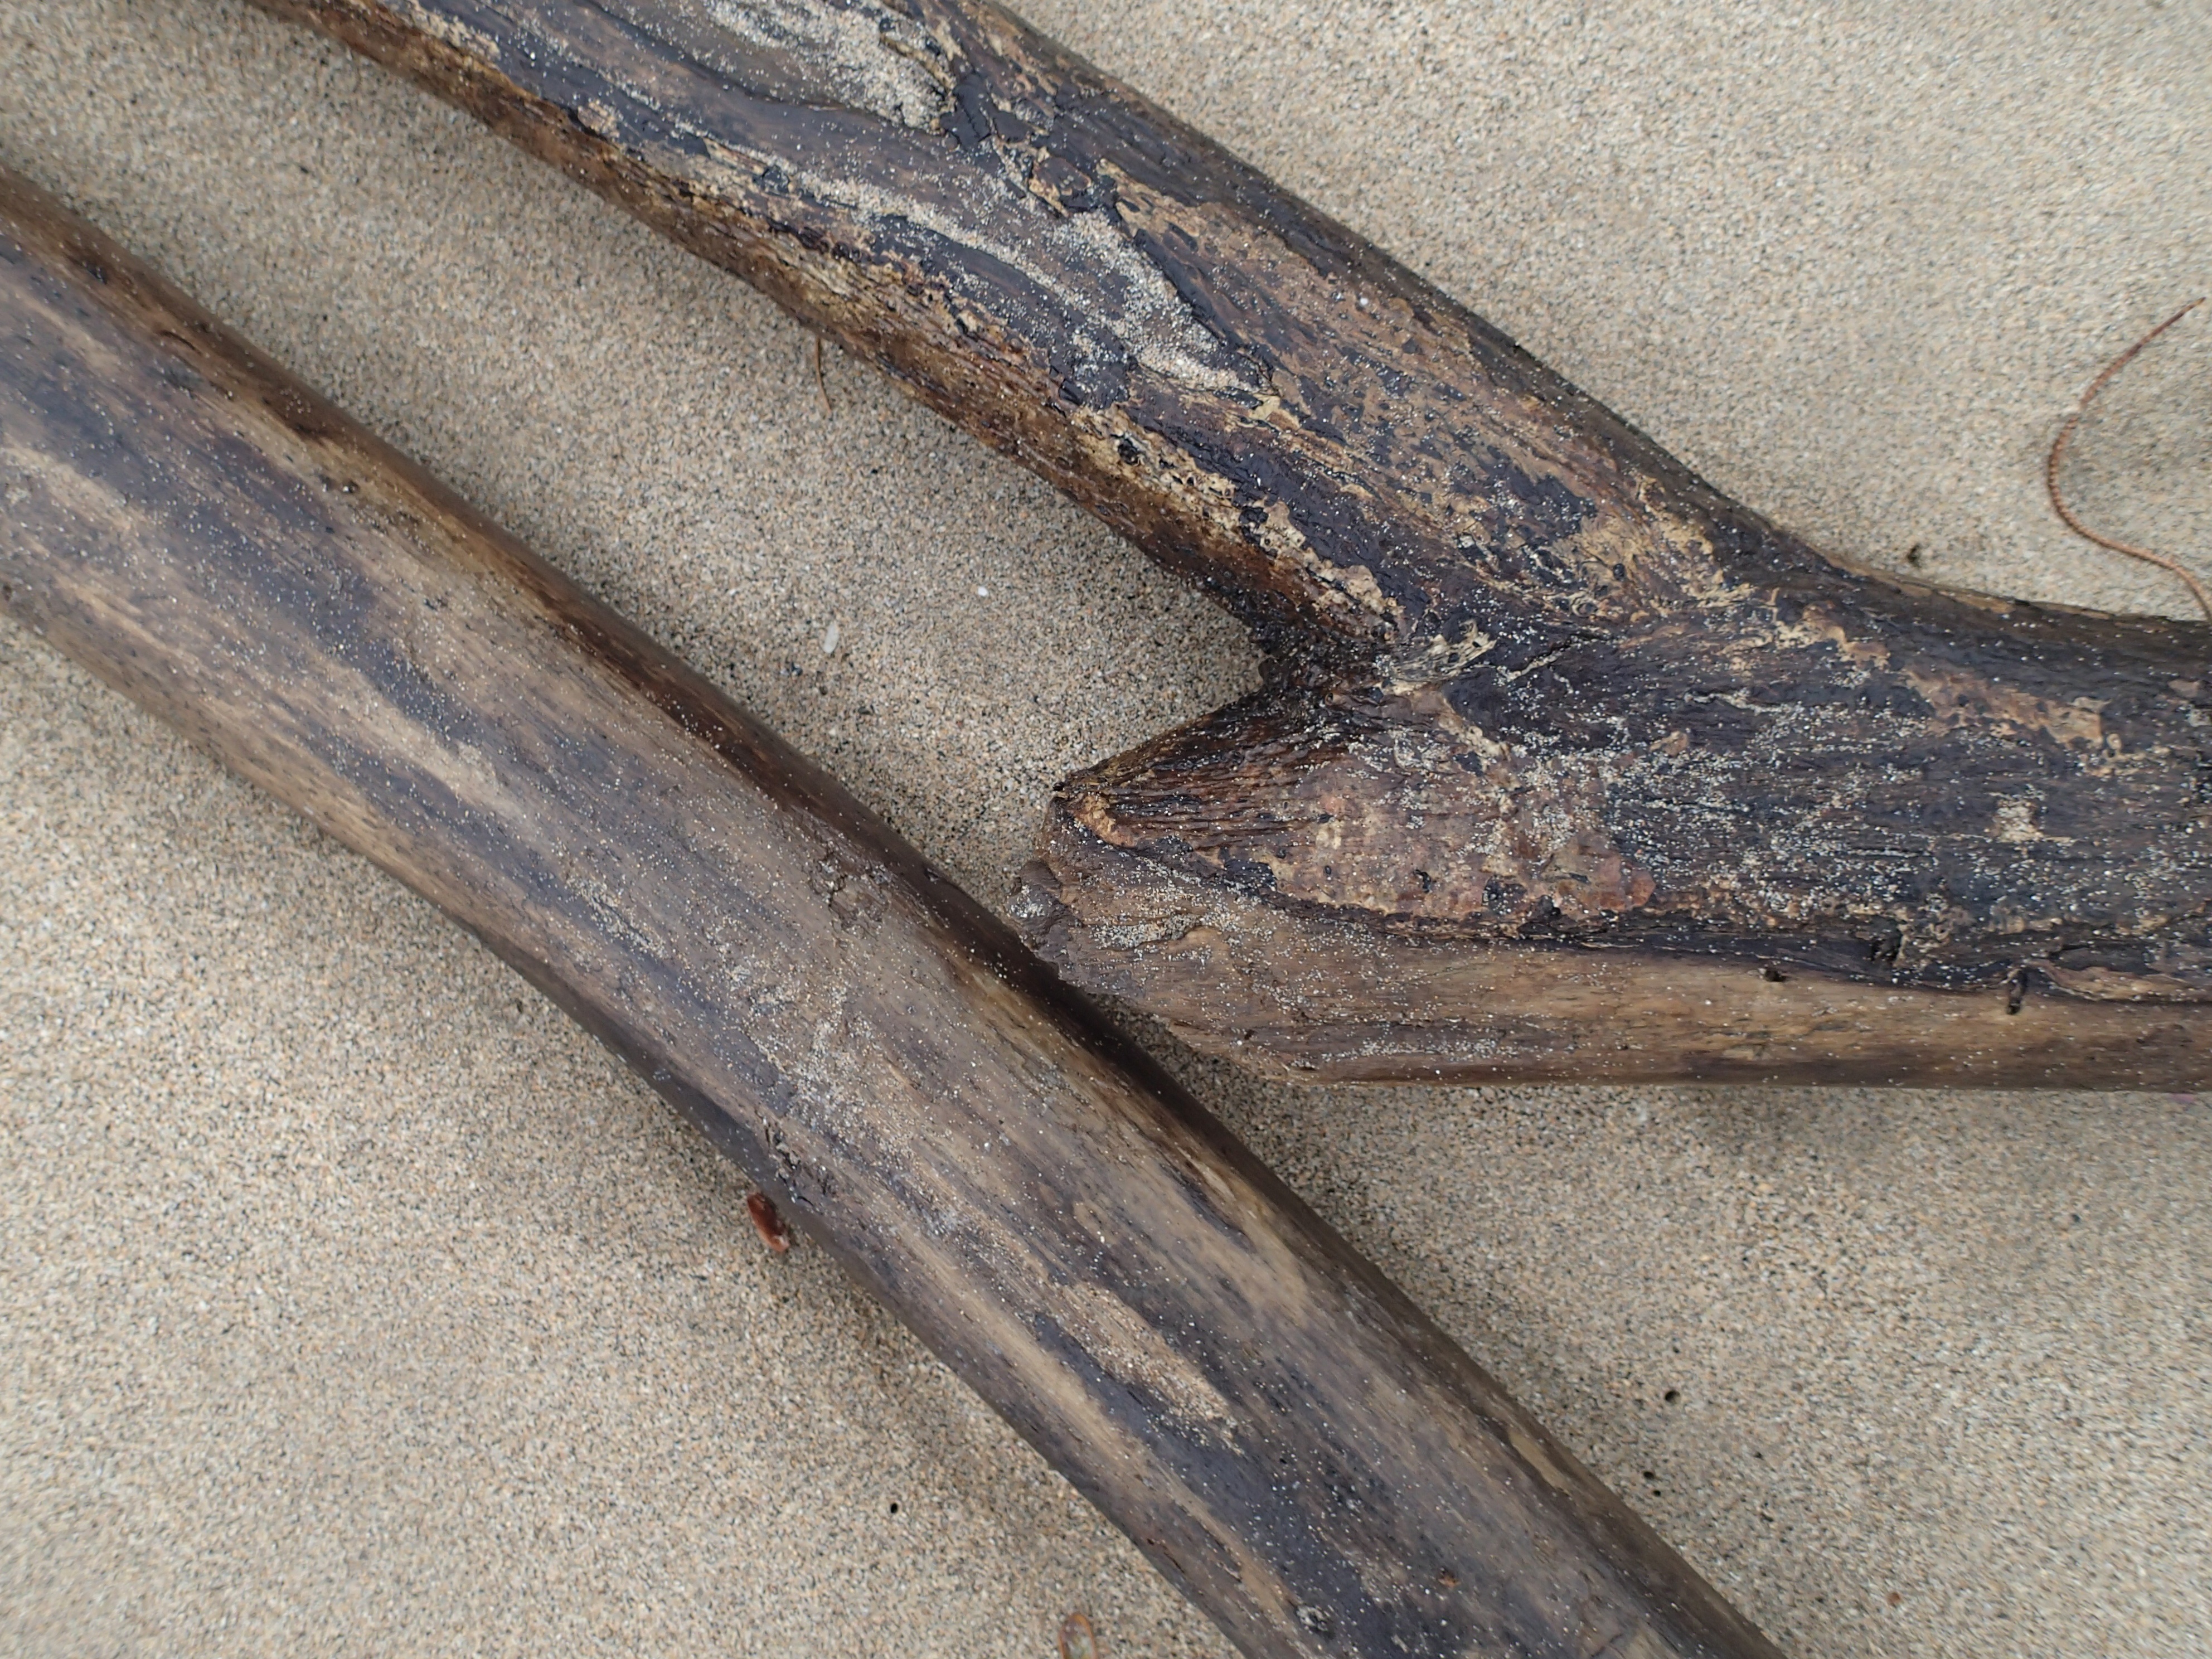
wing, wood, floor, asphalt, weapon, material, flooring